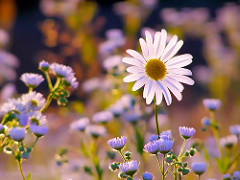
Flower: daisy